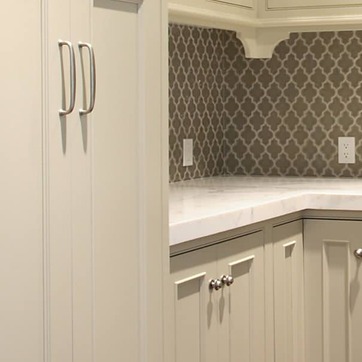
Material: polishedstone